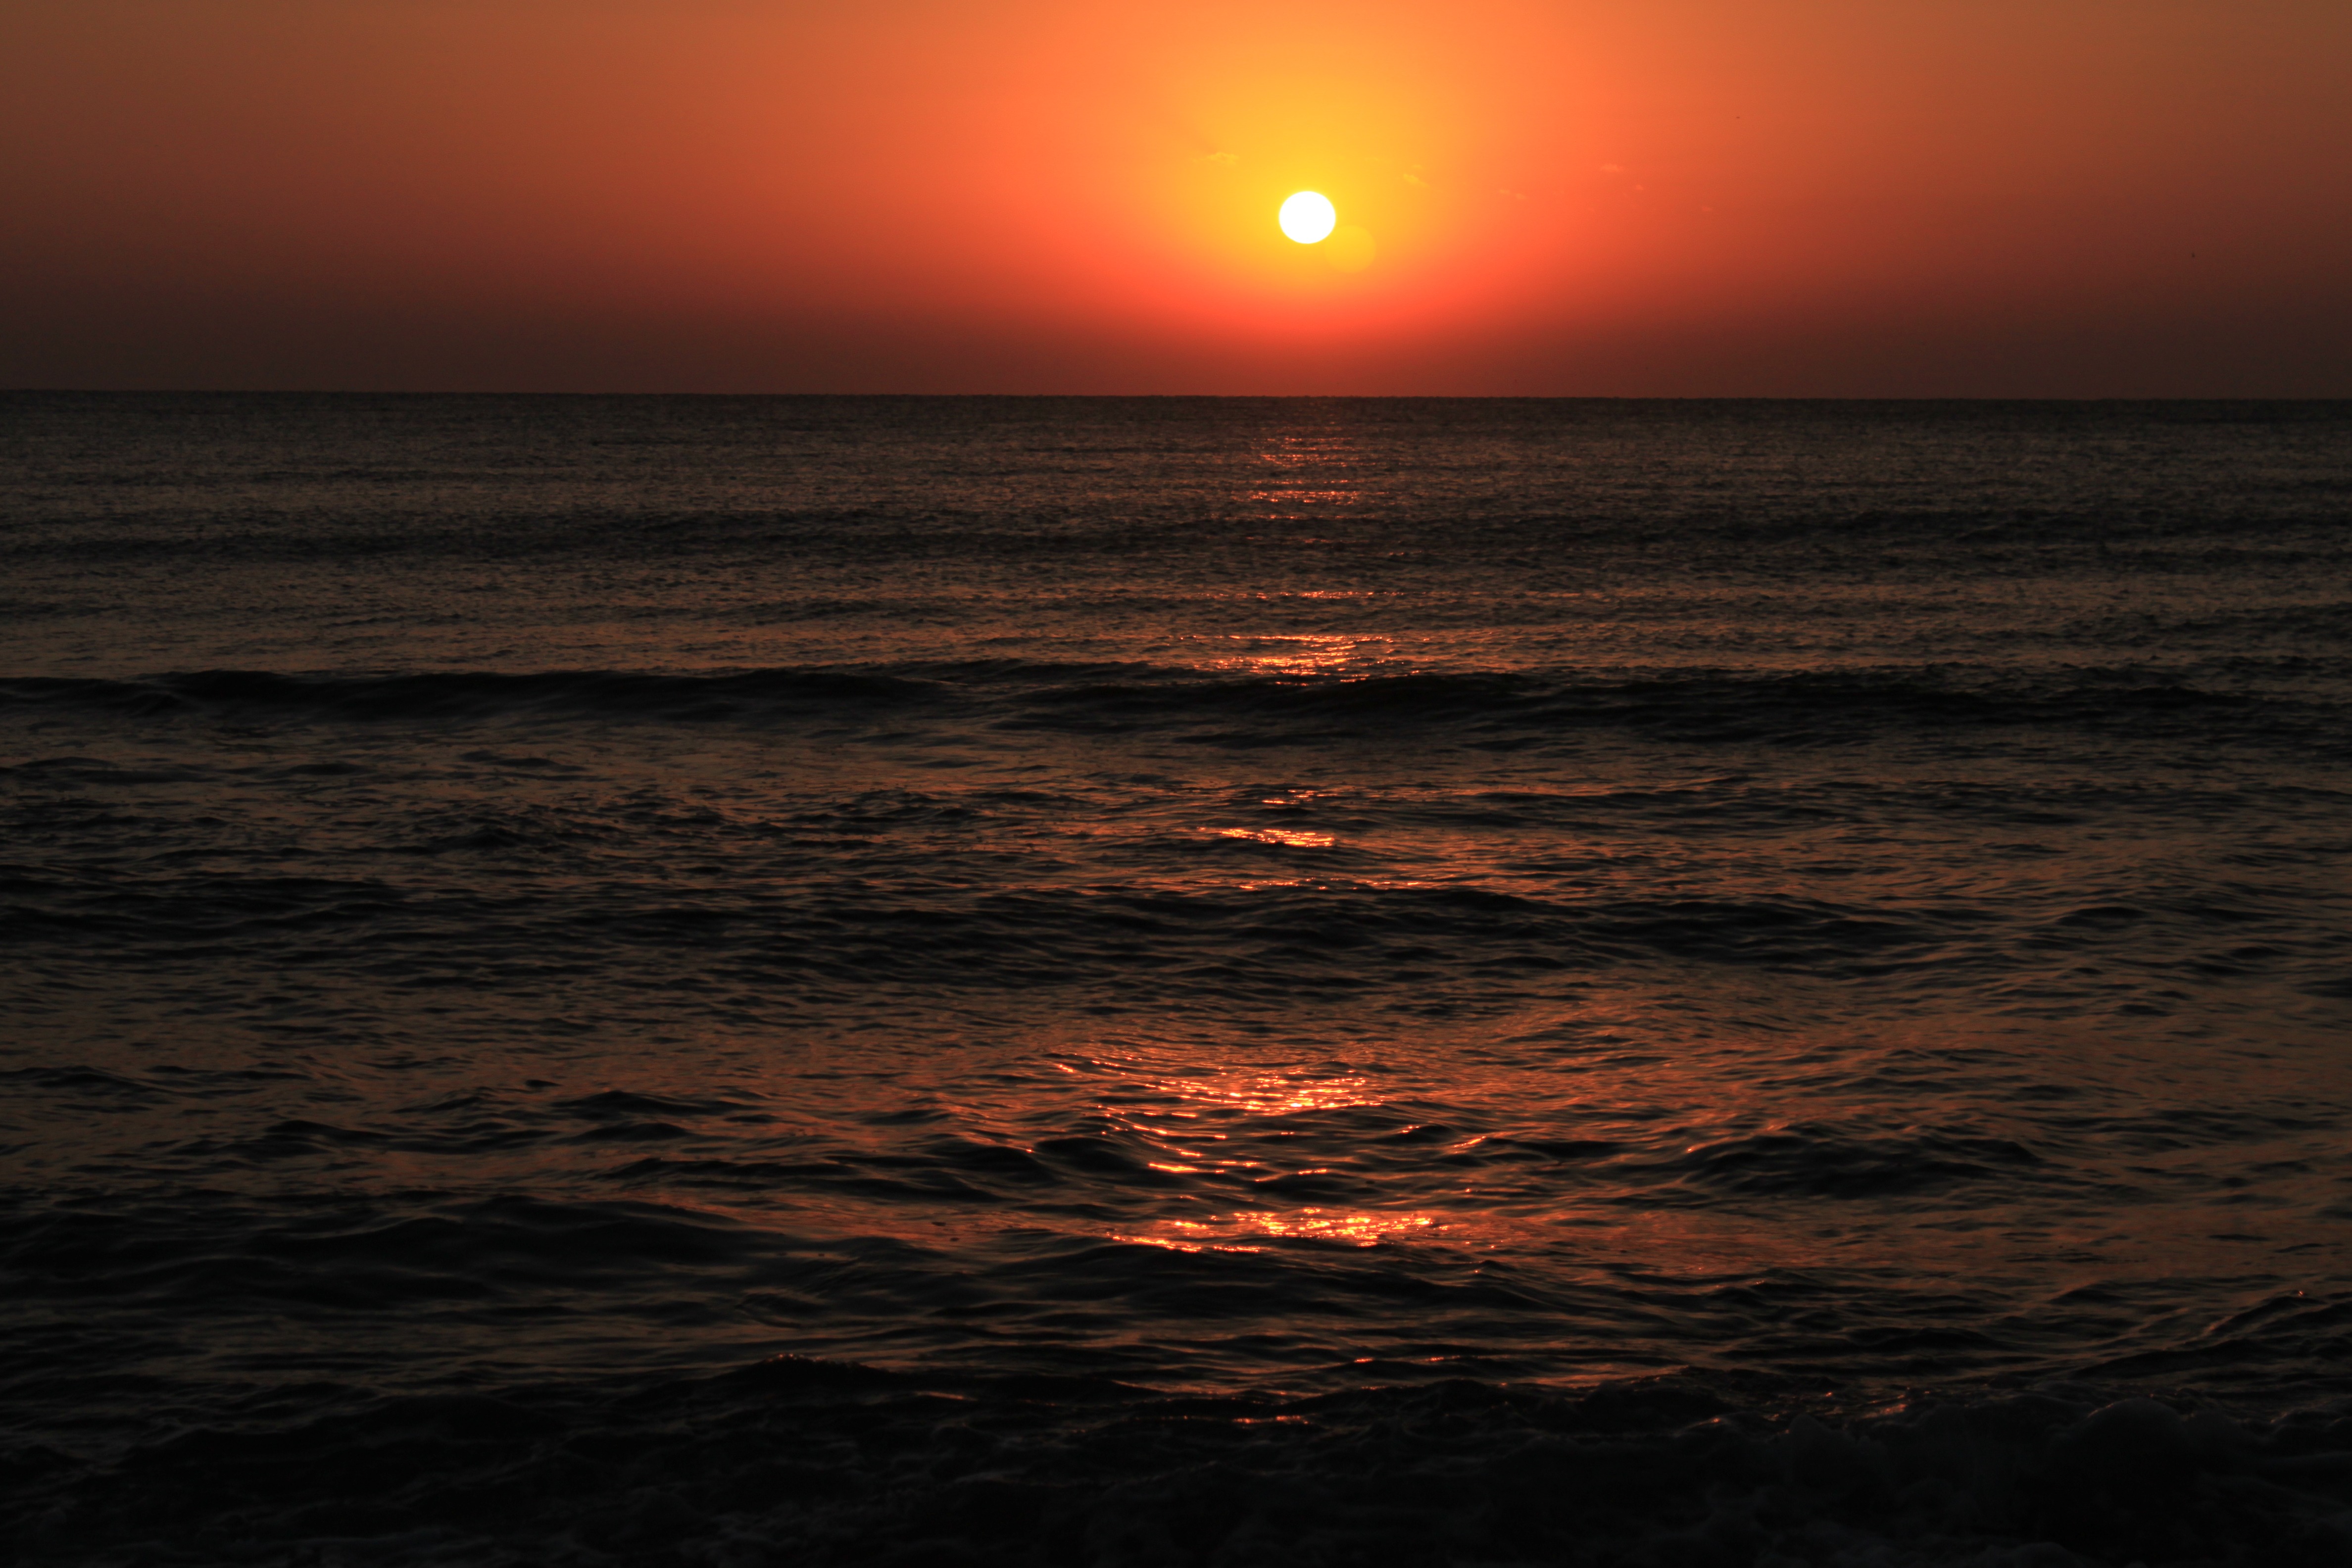
beach, landscape, sea, coast, water, nature, ocean, horizon, sun, sunrise, sunset, sunlight, morning, shore, wave, dawn, summer, dark, dusk, evening, orange, red, black, afterglow, wind wave